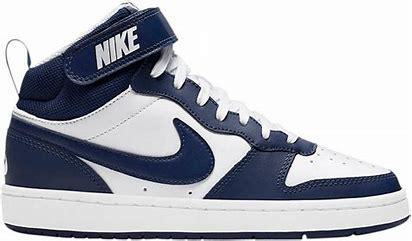
Brand: Nike
Model: Court Borough Mid 2